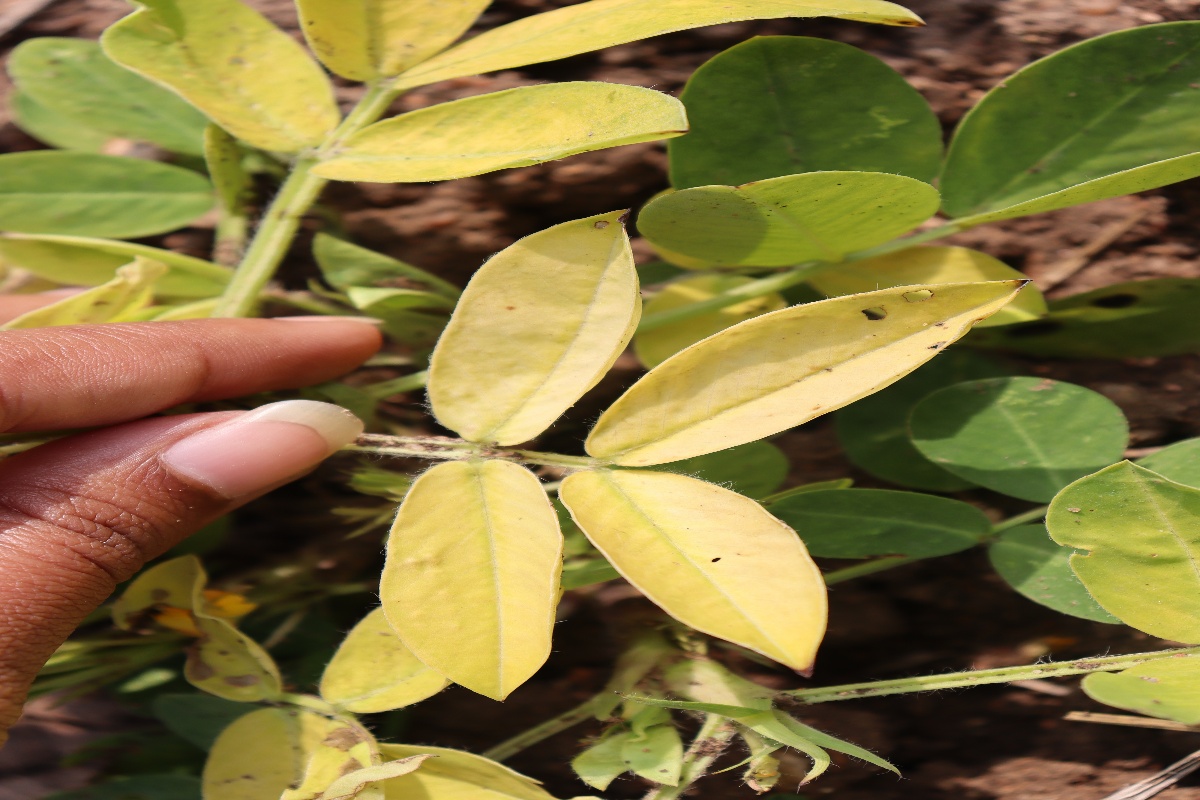
Label: nutrition deficiency